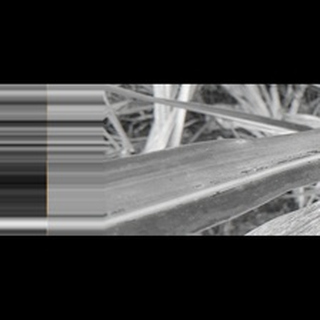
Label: sugarcane_yellow_leaf_disease